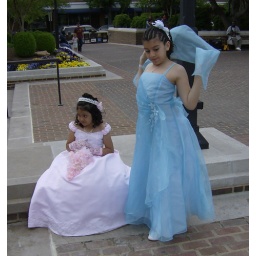
little ladies .. the one in Blue was a flower girl.. and the little lady in pink was the miniature bride